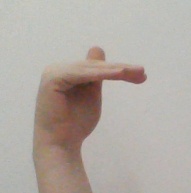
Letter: khaa